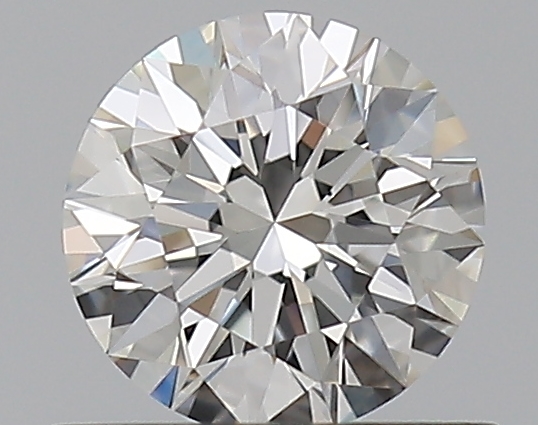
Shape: round
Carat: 0.51
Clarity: VVS1
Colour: G
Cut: EX
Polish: EX
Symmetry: EX
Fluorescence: N
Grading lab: GIA
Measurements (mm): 5.1 x 5.13 x 3.19